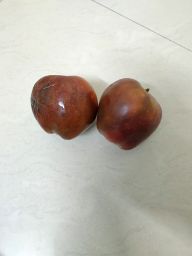
Fruit: Apple
Quality: Bad